Congo Crisis

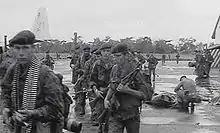
Belgian paratroopers on Stanleyville airfield shortly after Operation Dragon Rouge

Resolution 169, issued in November 1961, called for ONUC to respond to the deteriorating human rights situation and prevent the outbreak of full-scale civil war. The resolution "completely rejected" Katanga's claim to statehood and authorised ONUC troops to use all necessary force to "assist the Central Government of the Congo in the restoration and maintenance of law and order". The Katangese made further provocations and, in response, ONUC launched Operation Unokat to dismantle Katangese roadblocks and seize strategic positions around Élisabethville. Faced with international pressure, Tshombe signed the Kitona Declaration in December 1961 in which he agreed in principle to accept the authority of the central government and state constitution and to abandon any claim to Katangese independence. Following the declaration, however, talks between Tshombe and Adoula reached a deadlock, while Katangese forces continued to harass UN troops. Diminishing support and Belgium's increasing reluctance to support Katanga demonstrated that the state could not survive indefinitely. On 11 December 1962, Belgian foreign minister Paul-Henri Spaak declared that the Belgian government would support the UN or the central Congolese government should they attempt to end the Katangese secession through force.